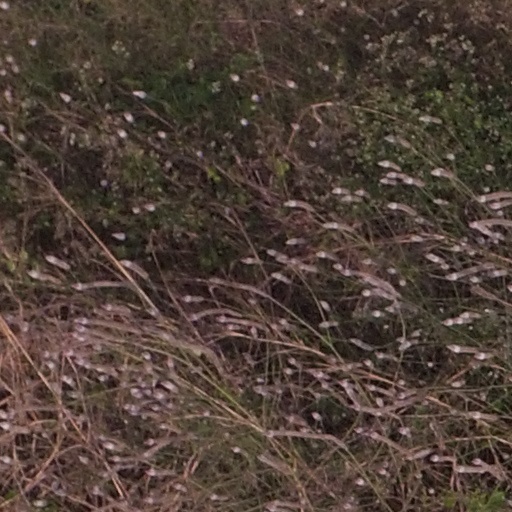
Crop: maize; corn